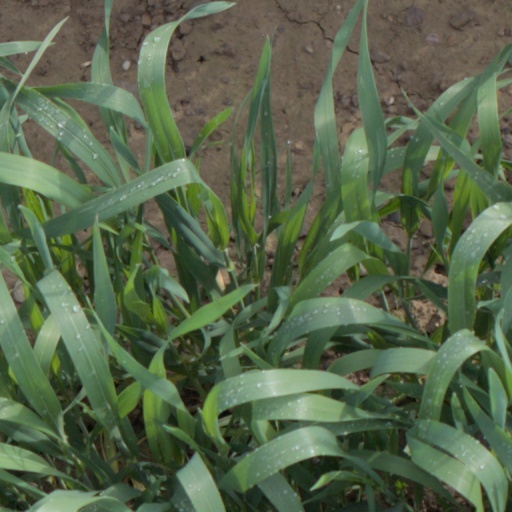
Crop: wheat